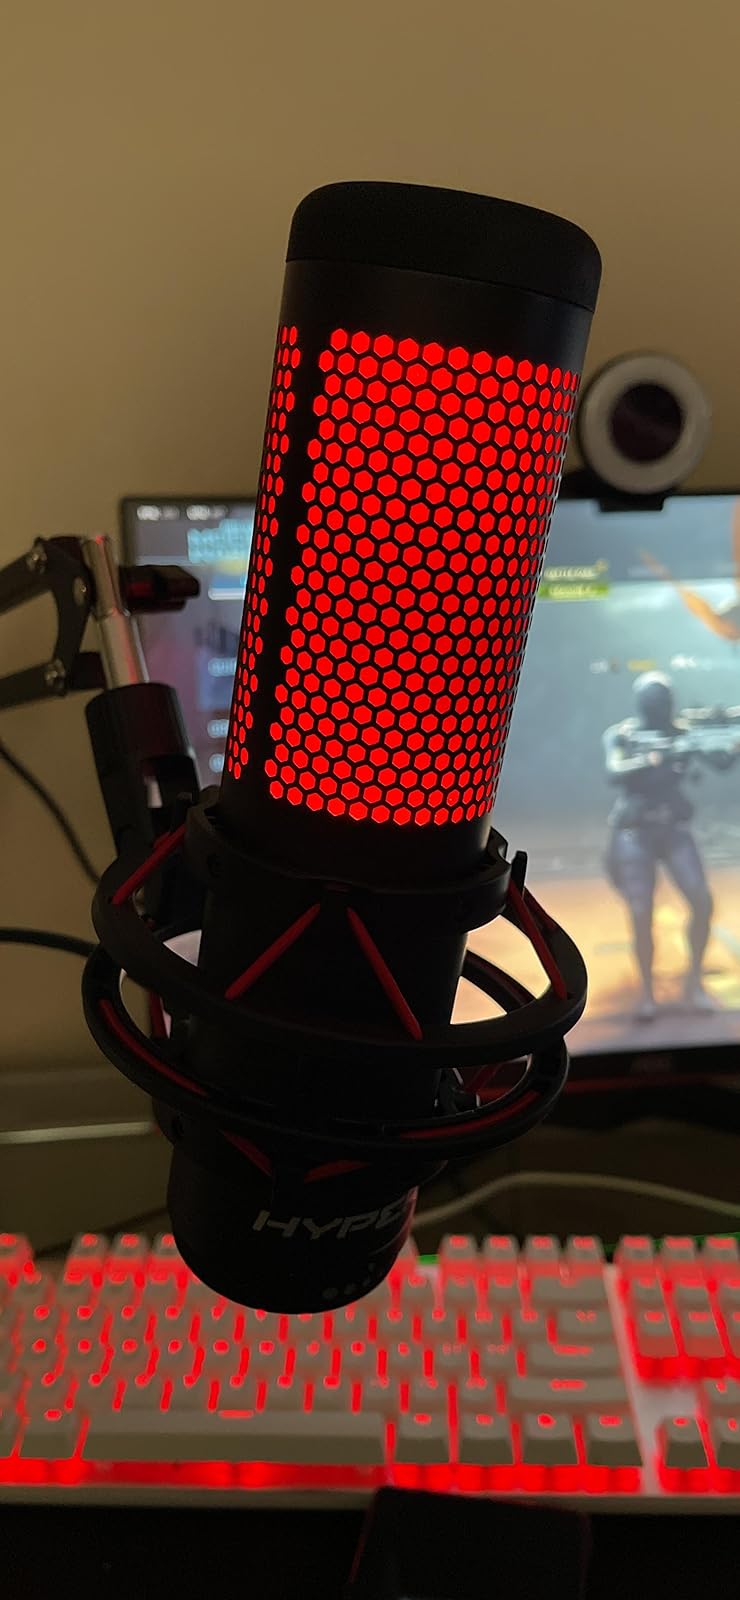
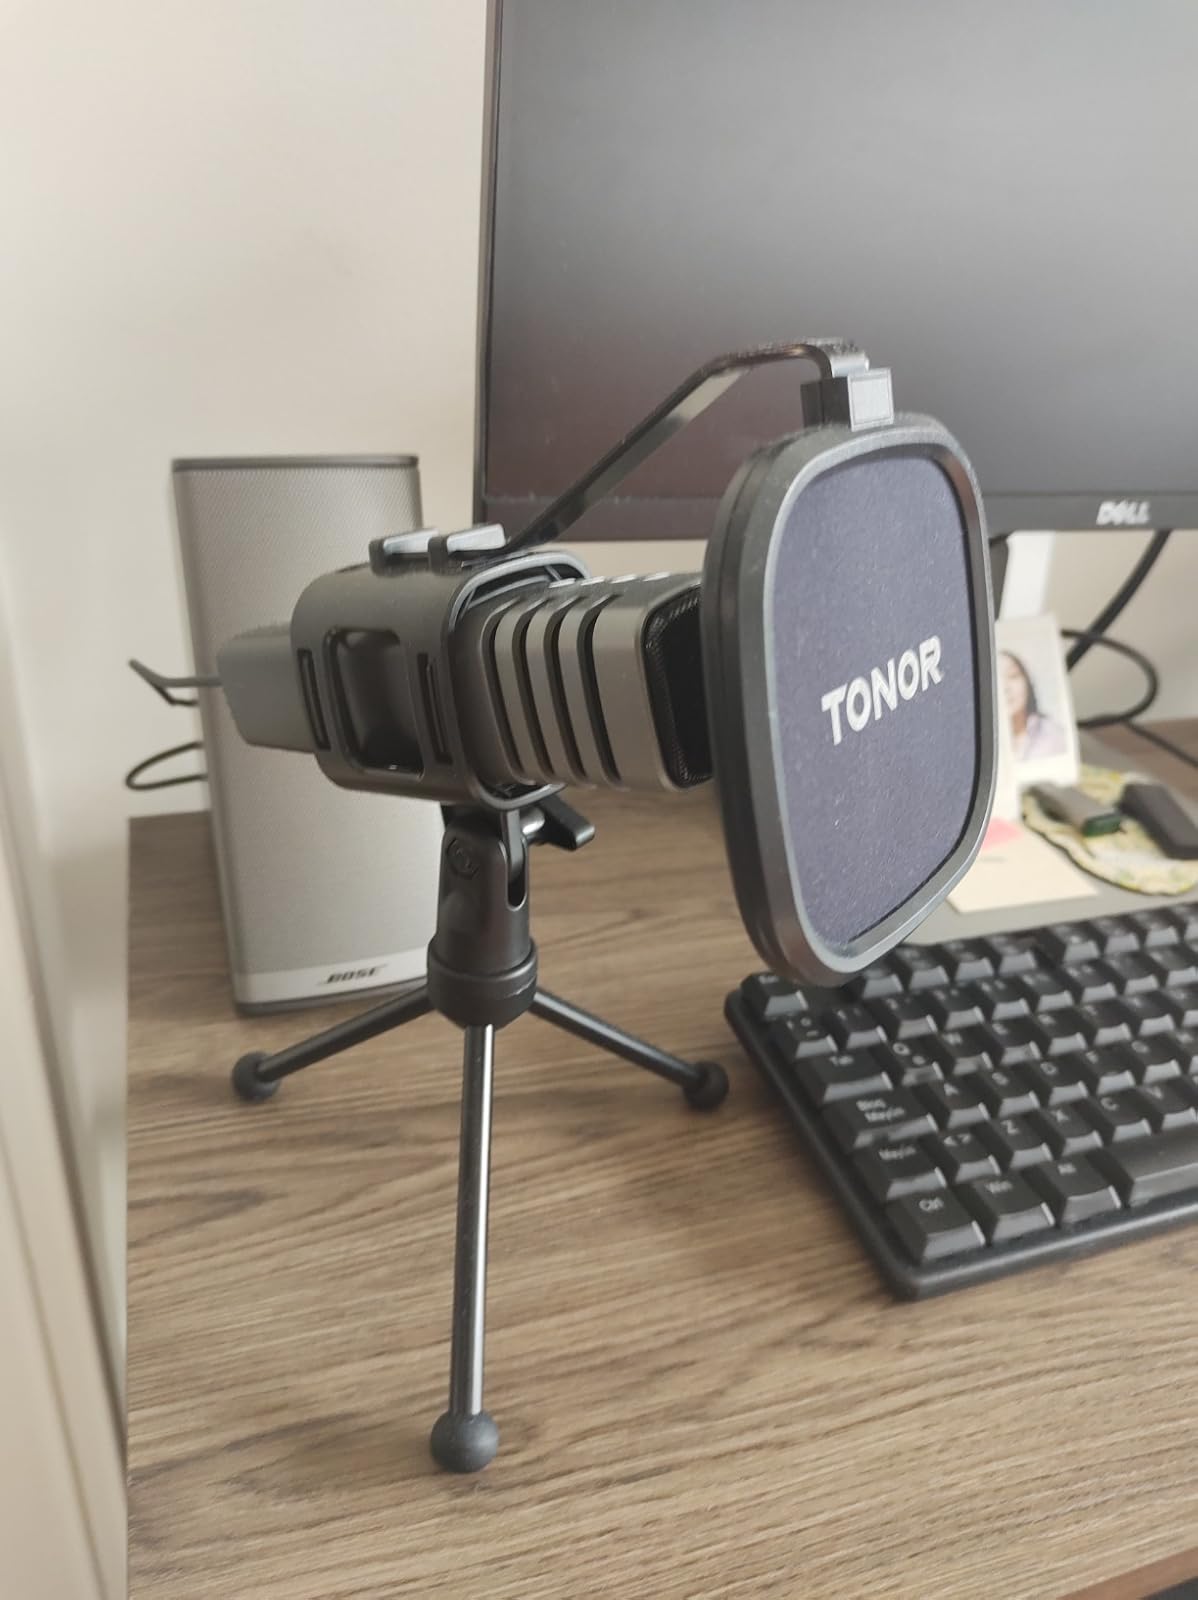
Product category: microphone
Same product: no